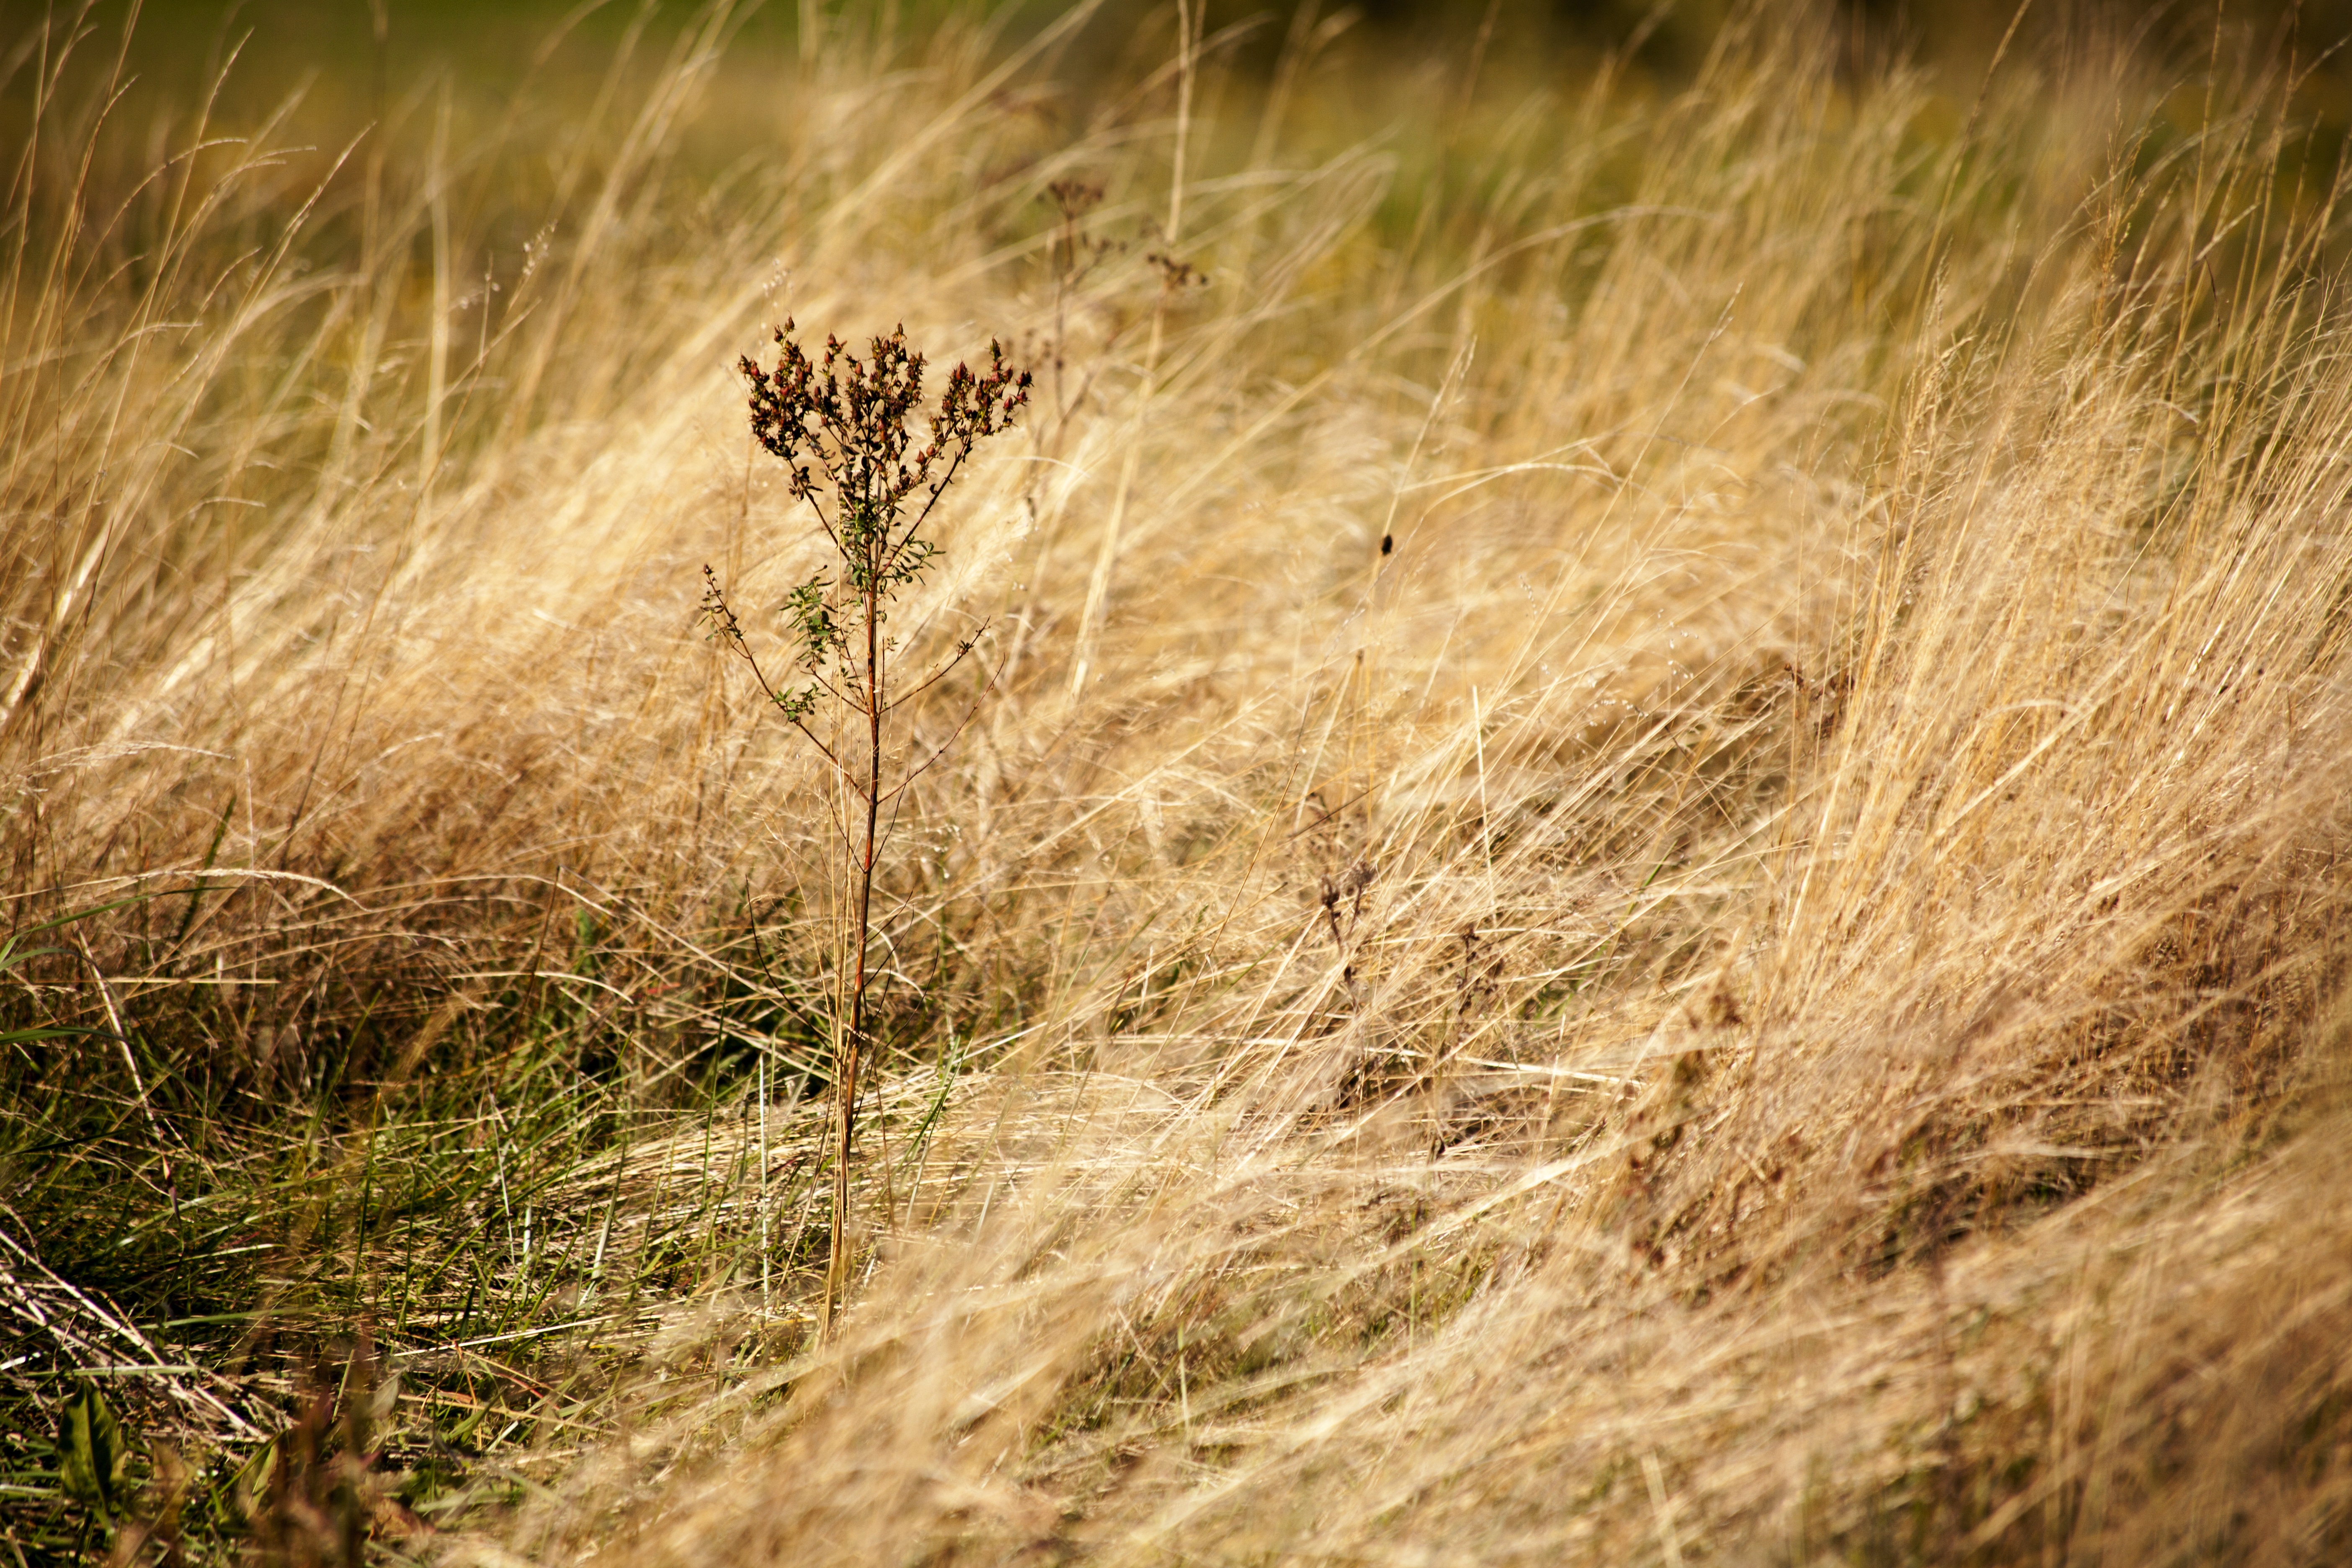
nature, grass, wilderness, plant, meadow, prairie, flower, wildlife, autumn, flora, fauna, savanna, weed, dry grass, grassland, habitat, safari, macro photography, pov an, grass family